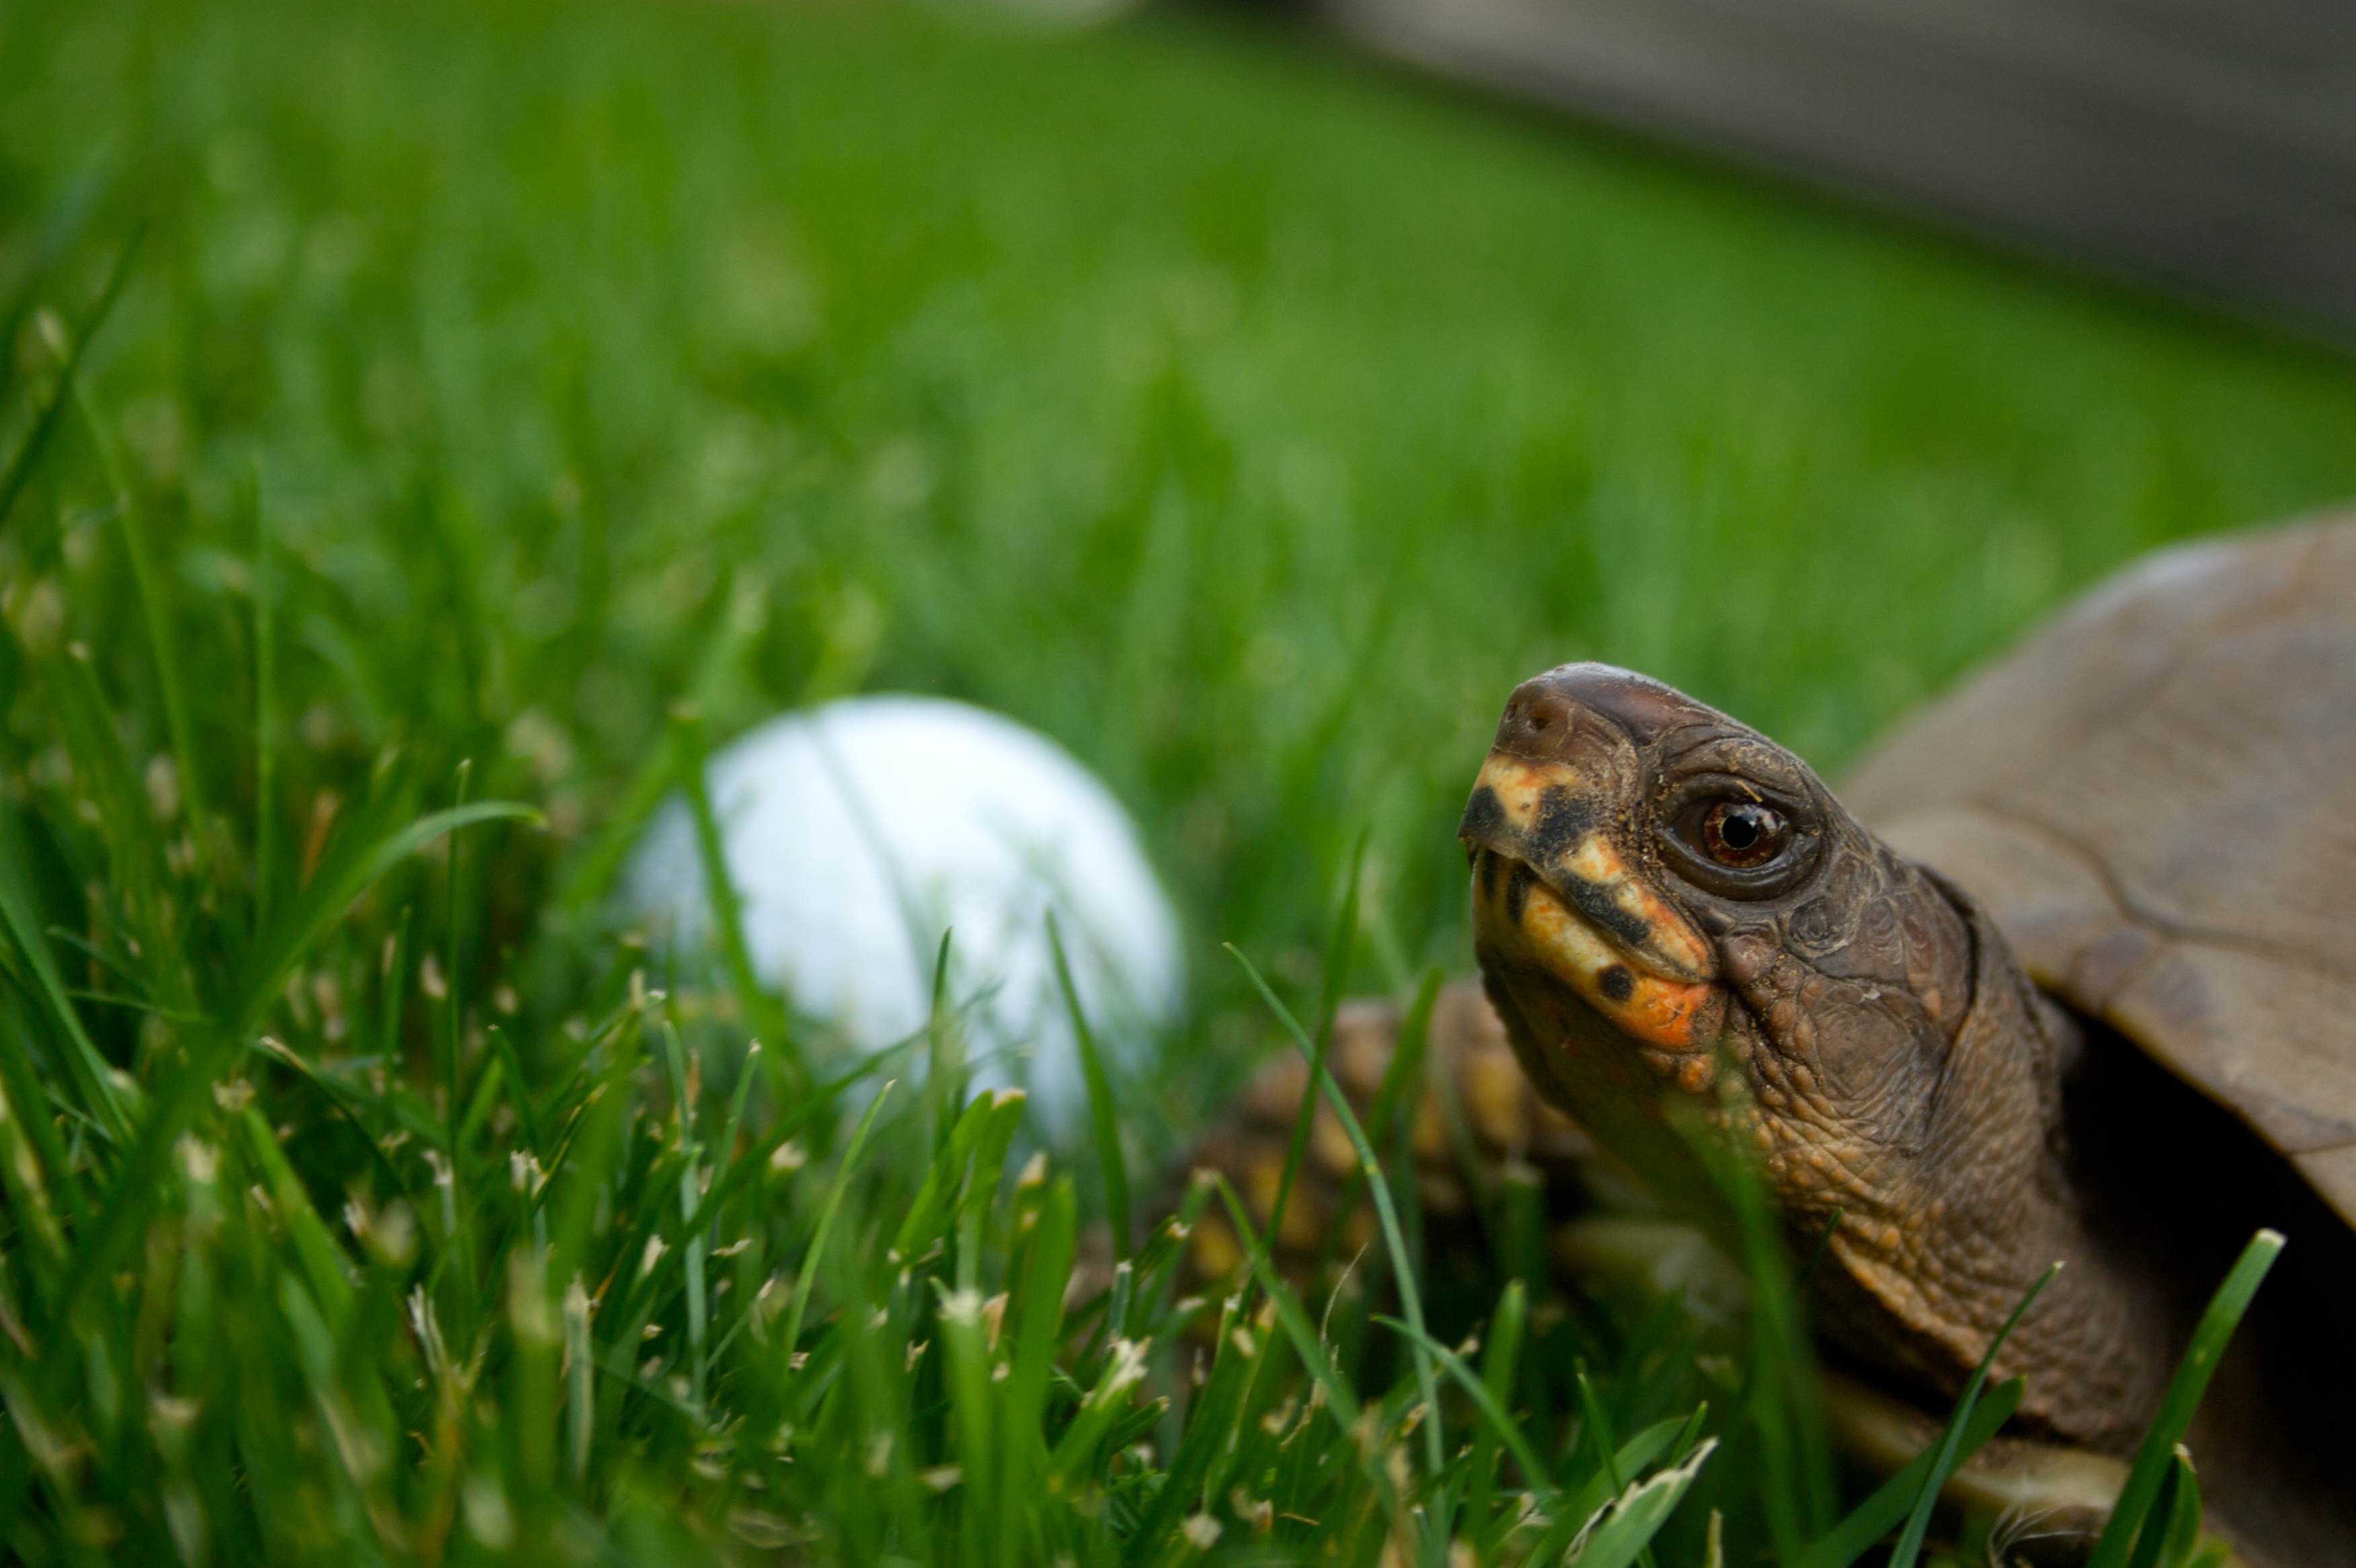
nature, grass, lawn, wildlife, green, turtle, reptile, fauna, golfing, close up, colorado, tortoise, vertebrate, funny, macro photography